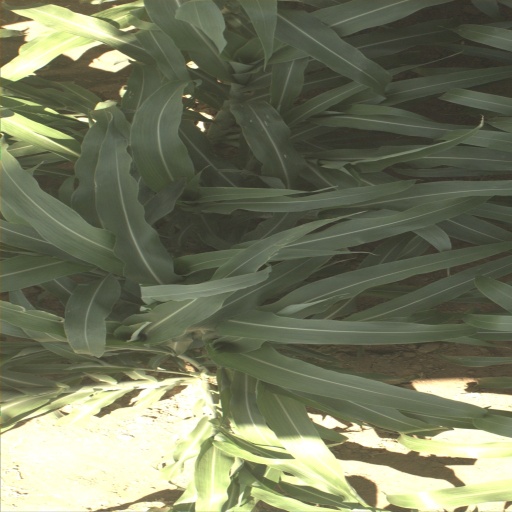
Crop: sorghum